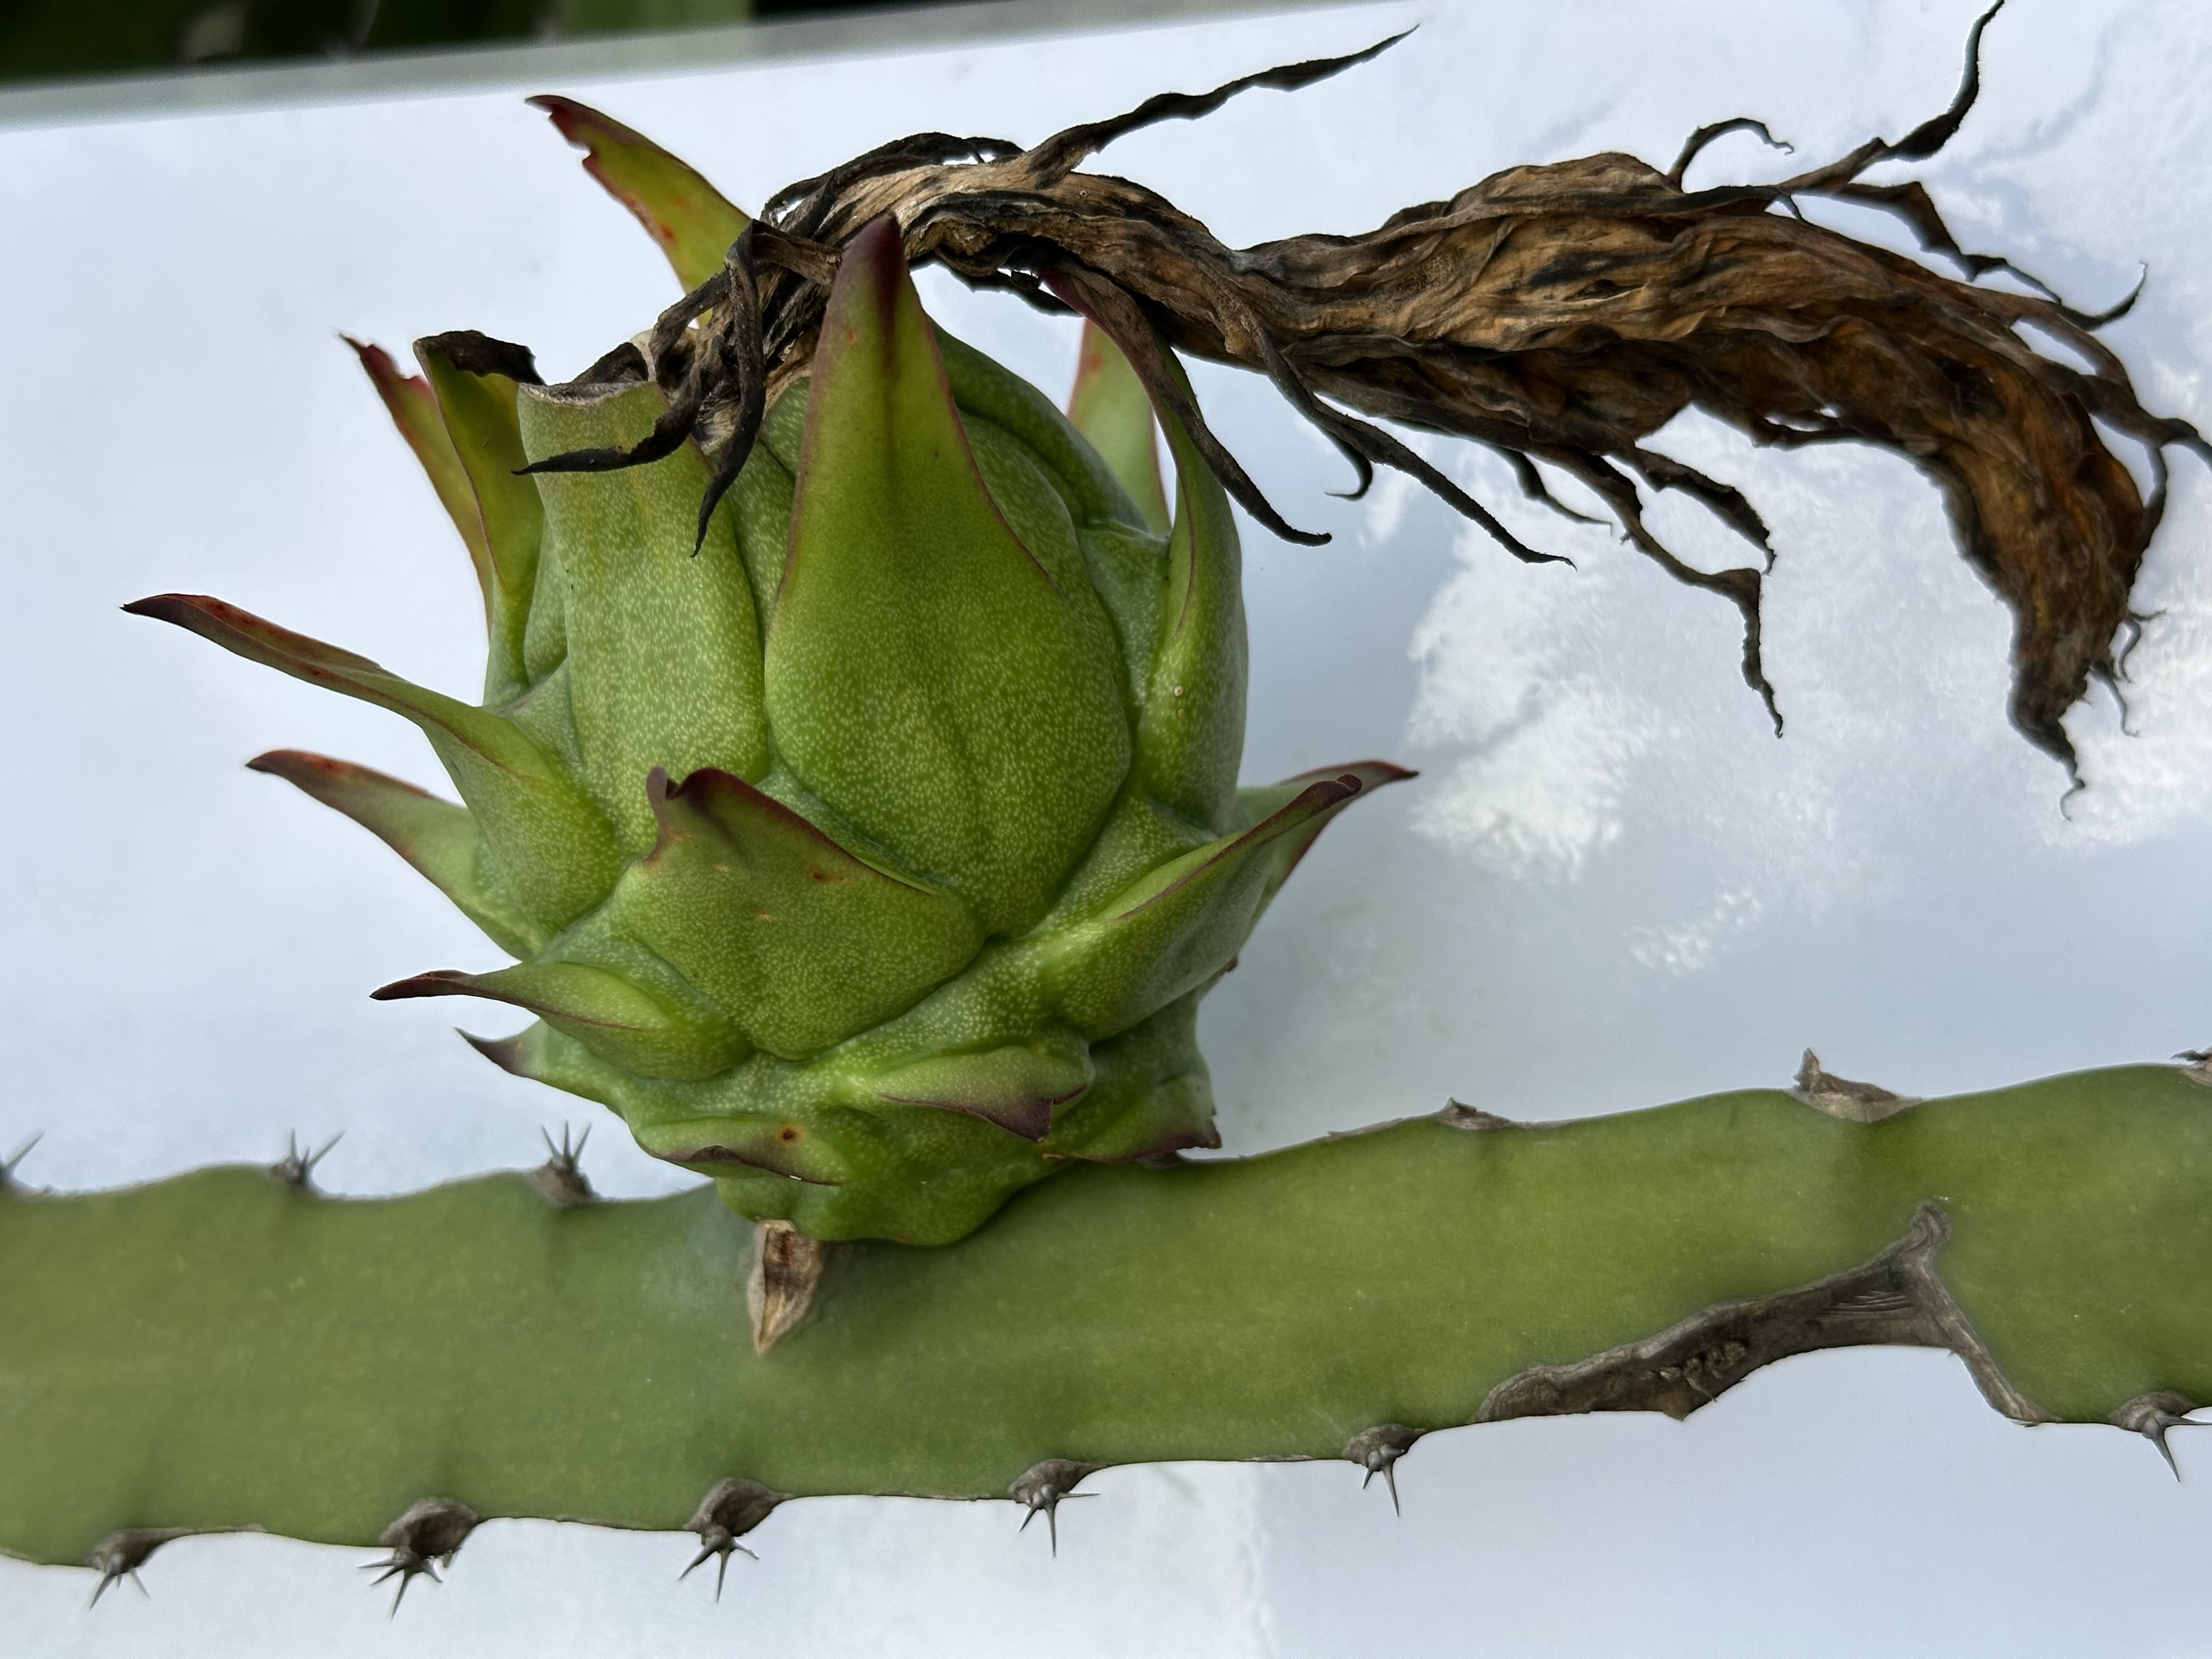
Label: Good fruit